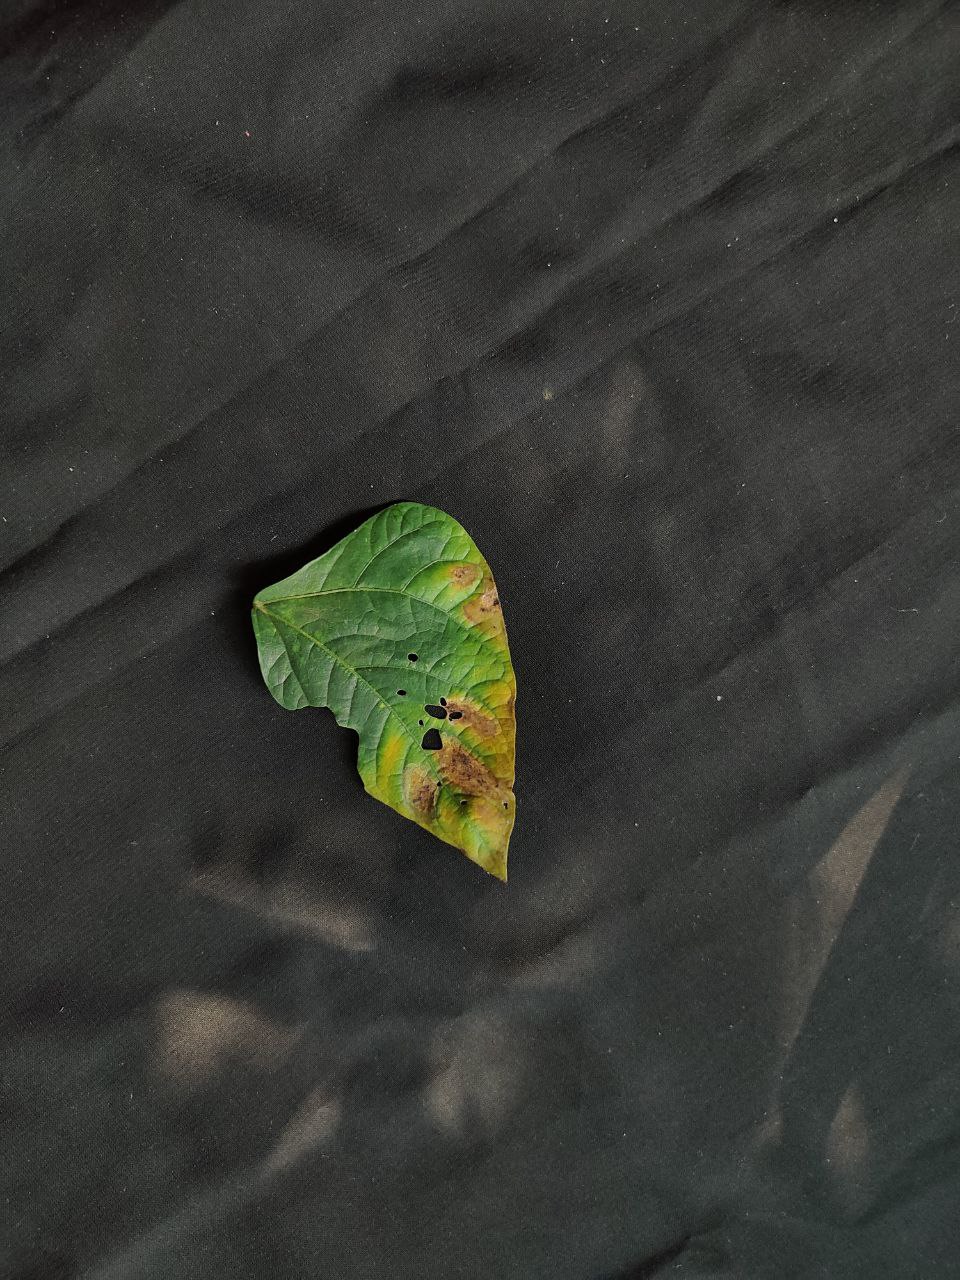
Crop: cowpea
Leaf condition: Bacterial wilt